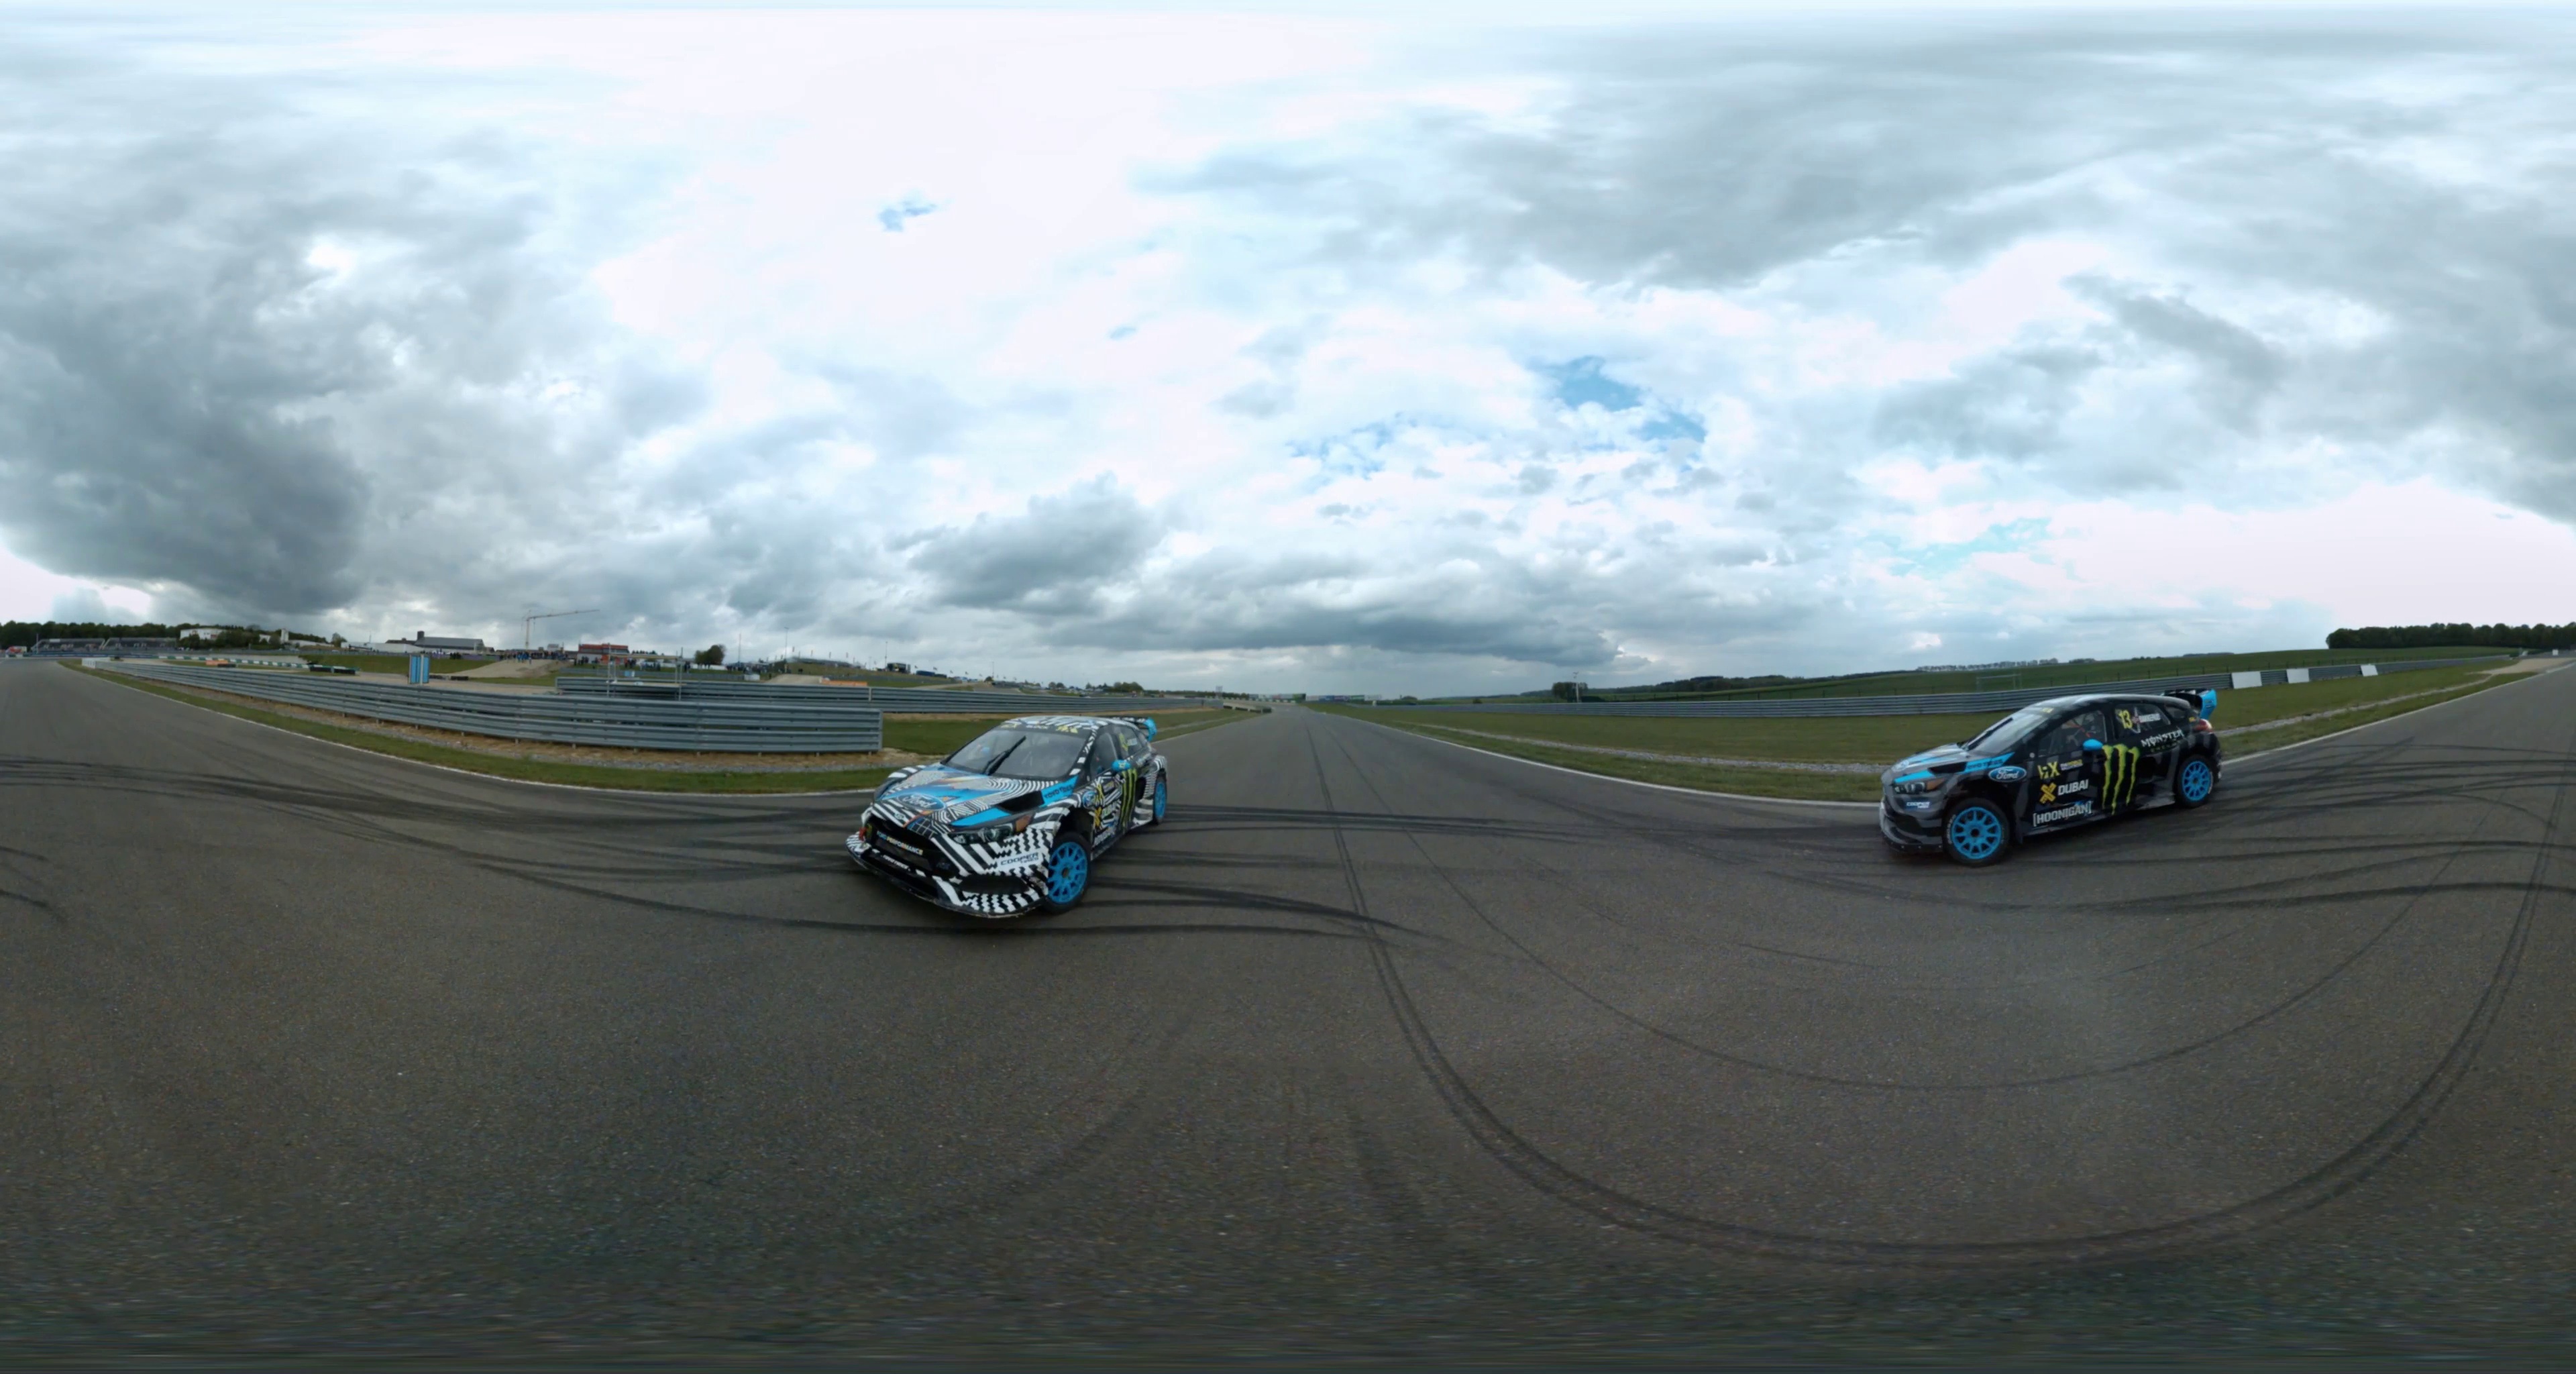
Referred object: the black and blue rally car

Referred object: the car with blue wheels and zebra stripes

Referred object: turn left; the patterned rally car next to the metal guardrail